Sonny Bono

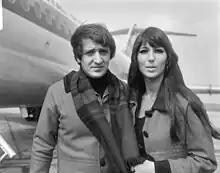
Sonny & Cher, 1966

Bono began his music career as a songwriter at Specialty Records, where his song "Things You Do to Me" was recorded by Sam Cooke, and went on to work for record producer Phil Spector in the early 1960s as a promotion man, percussionist and "gofer". One of his earliest songwriting efforts, "Needles and Pins", was co-written with Jack Nitzsche, another member of Spector's production team. In 1965, he achieved commercial success with his wife Cher in the singing duo Sonny & Cher. Bono wrote, arranged and produced a number of hit records including the singles "I Got You Babe" and "The Beat Goes On", although Cher received more attention as a performer. He played a major part in Cher's early solo recording career, writing and producing singles including "Bang Bang" and "You Better Sit Down Kids".